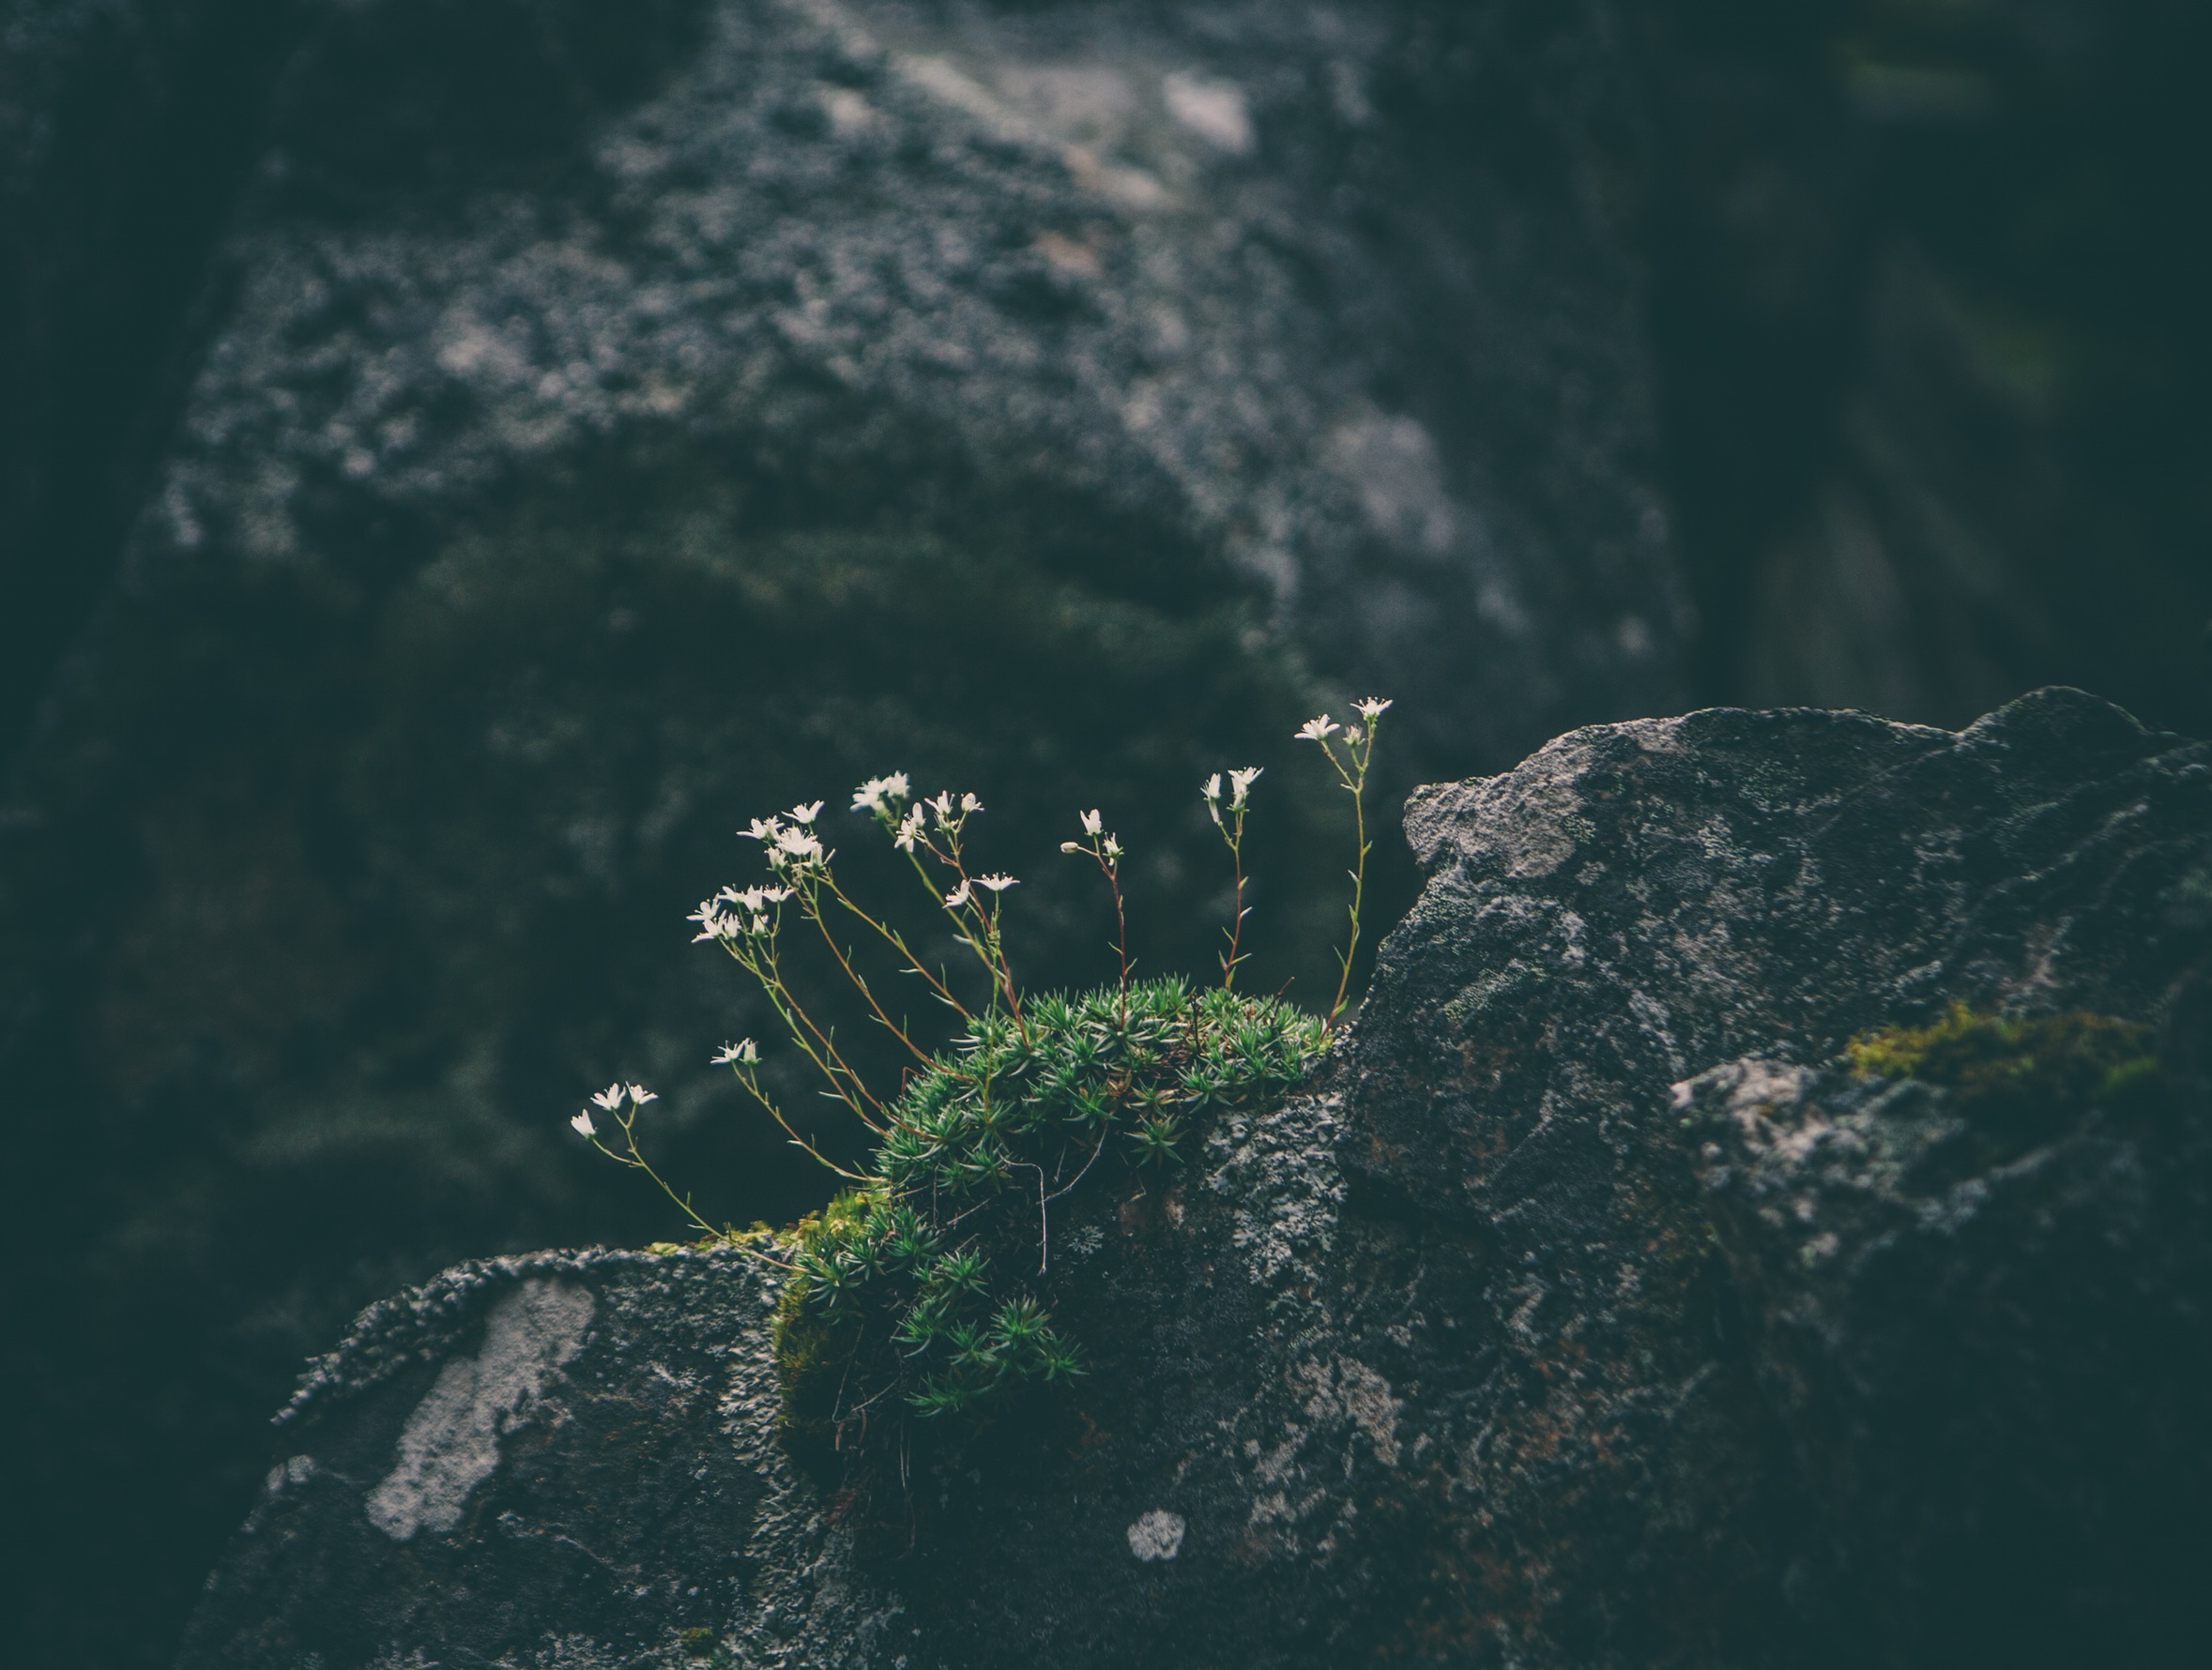
sea, coast, water, nature, ocean, horizon, mountain, cloud, plant, sky, white, sunlight, wave, stone, cliff, green, reflection, natural, darkness, terrain, flowers, rocks, earth, day, aerial photography, atmospheric phenomenon, atmosphere of earth